Siliguri

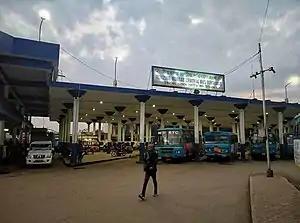
Tenzing Norgay Bus Terminus

Siliguri saw rapid urbanisation under the British rule and that was reflected in its local governance as well. The earliest form of local urban governance was a Sanitation Committee set up in 1915. Its function was to dispose of night soil. Until 1921, most aspects of local governance in Darjeeling district, including Siliguri, were looked after by the Darjeeling Improvement Fund. In 1922, Siliguri Local Board with nominated members was created under the Bengal Local Self Government Act, 1885. In 1938, the Union Board was set up in Siliguri under the Bengal Village Self-Government Act, 1919 and it provided public utilities in the city.